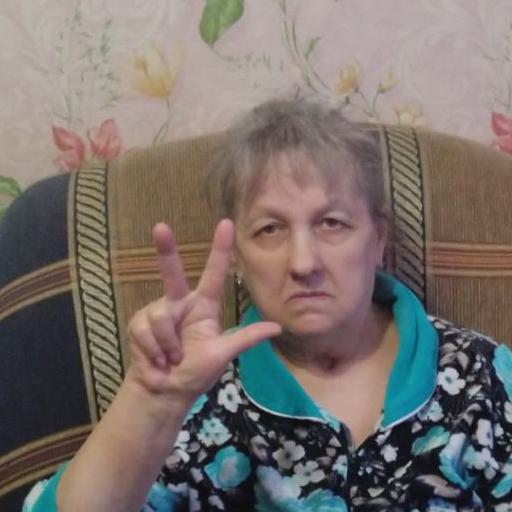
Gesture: three2